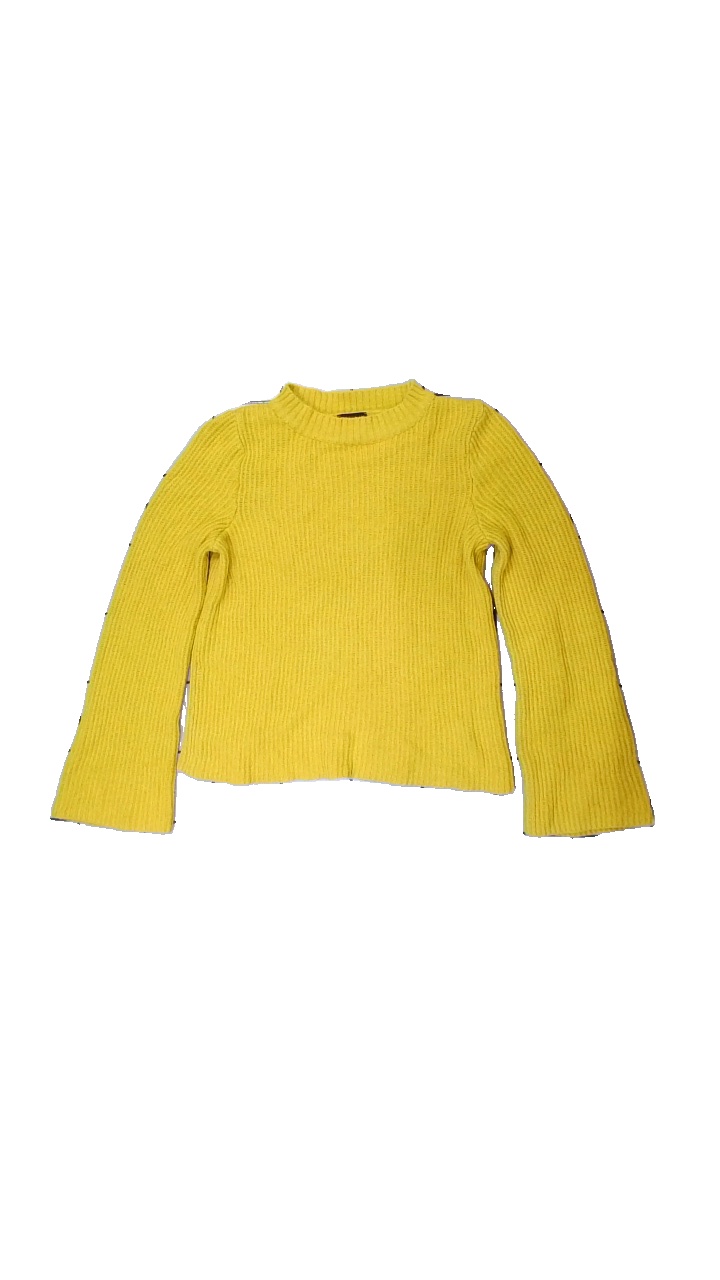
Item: Top (Ladies)
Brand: Stockhlm
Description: Yellow knitted top from Stockhlm, size XS. Good condition.
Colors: Yellow
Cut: Regular, C-collar
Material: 53% cott, 47% visc
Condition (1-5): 4
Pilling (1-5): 5
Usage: Reuse
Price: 100-150